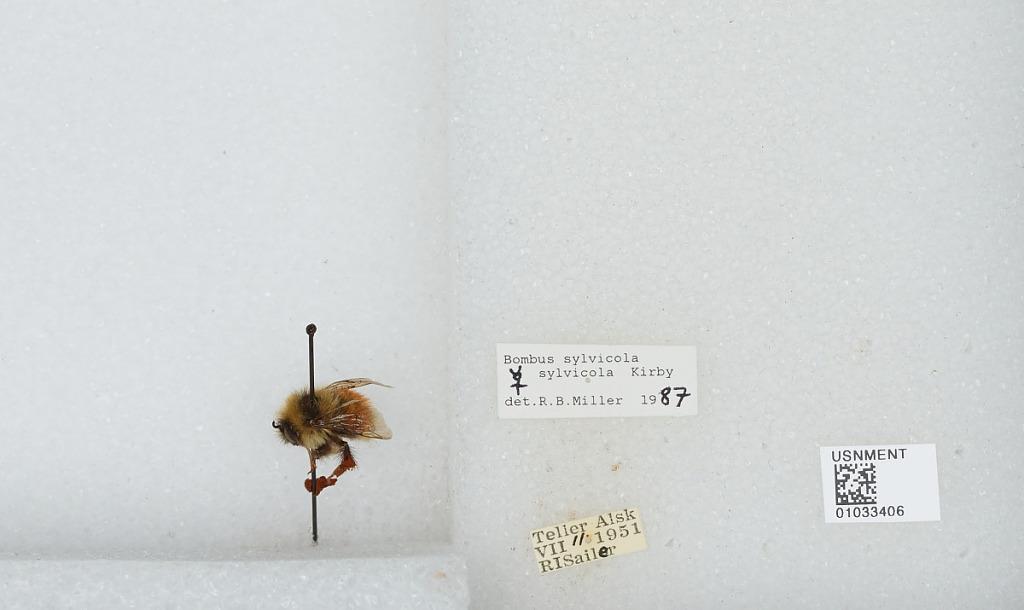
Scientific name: Bombus (Pyrobombus) sylvicola Kirby
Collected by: R. Sailer
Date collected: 1951-7-11
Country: United States
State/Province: Alaska
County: Nome
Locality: Teller
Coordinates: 65.2572, -166.354